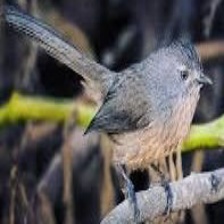
Species: WRENTIT
Scientific name: CHAMAEA FASCIATA